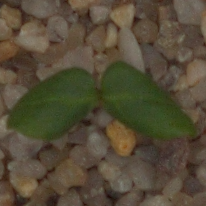
Label: cleavers